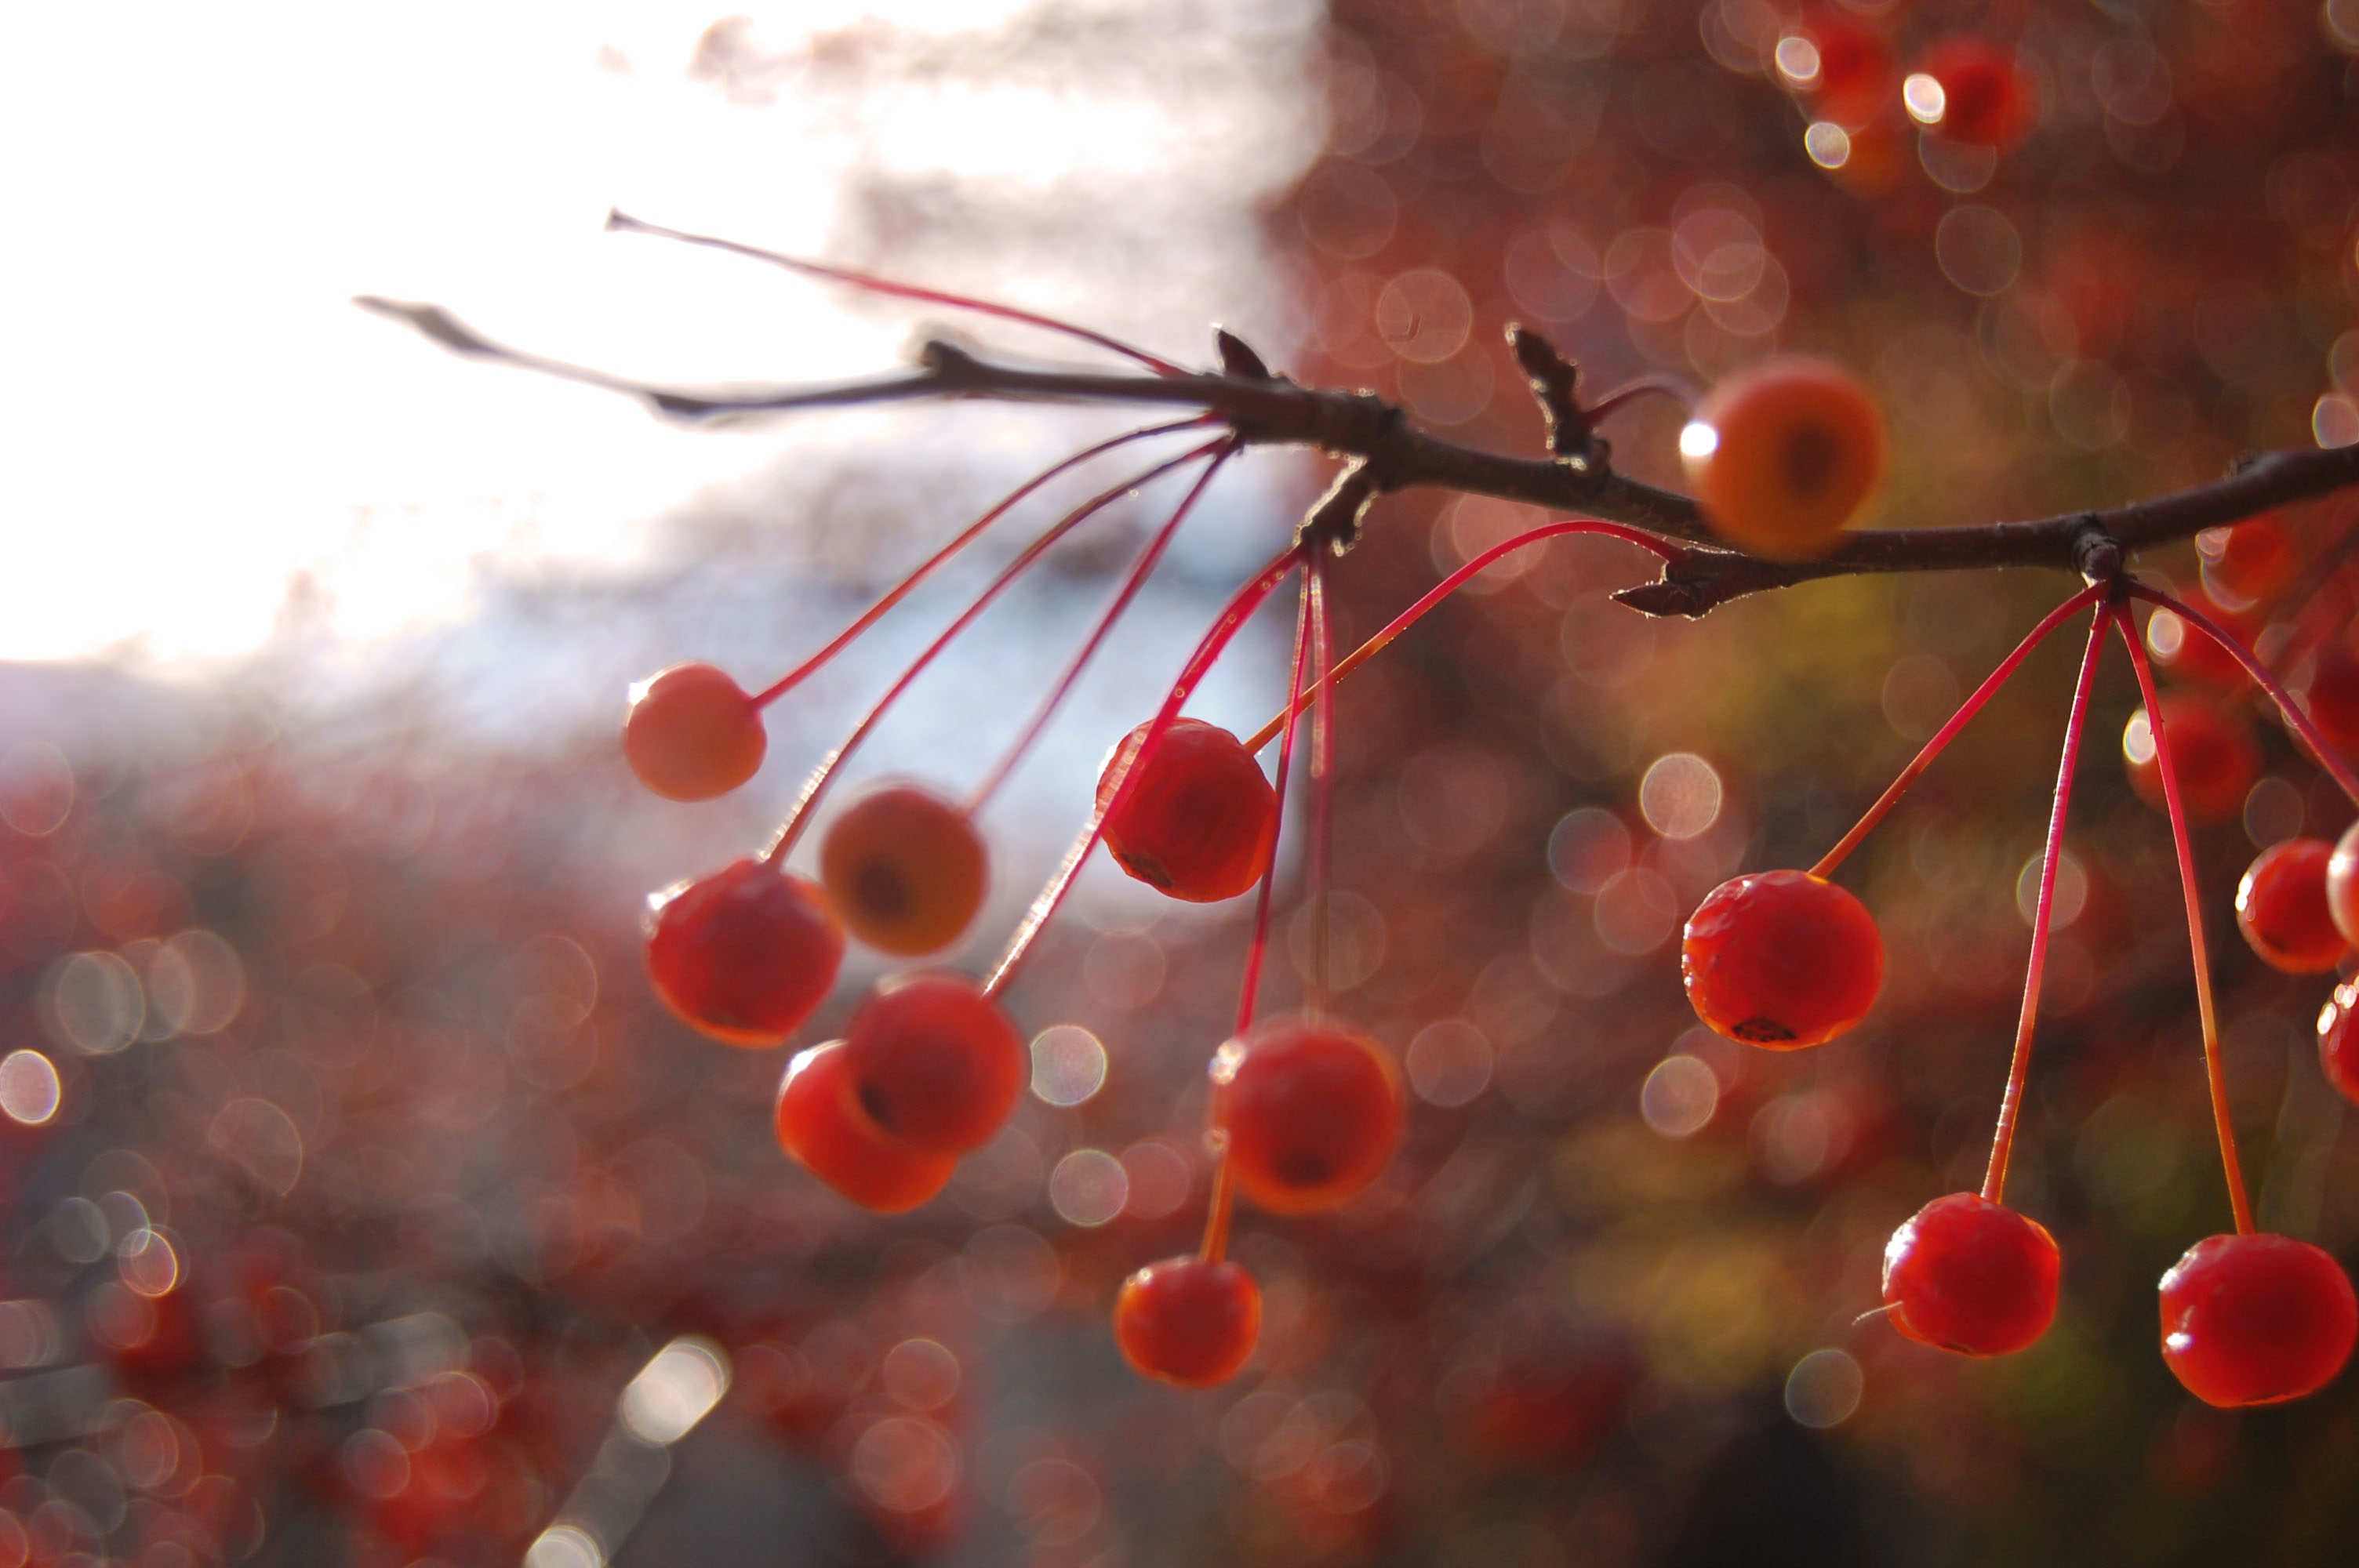
tree, branch, plant, fruit, leaf, flower, petal, food, red, produce, autumn, twig, close up, rowan, rose hip, macro photography, flowering plant, land plant